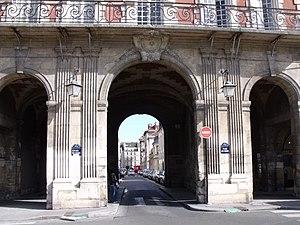
passage de la Place des Vosges à la rue du Béarn This building is indexed in the Base Mérimée, a database of architectural heritage maintained by the French Ministry of Culture,
Le pavillon de la Reine est un immeuble situé sur la place des Vosges à Paris, en France.